Jupiter trojan

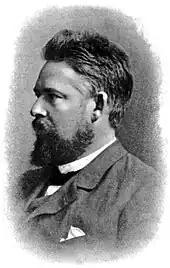
Maximilian Franz Joseph Cornelius Wolf (1890)—the discoverer of the first trojan

In 1772, Italian-born mathematician Joseph-Louis Lagrange, in studying the restricted three-body problem, predicted that a small body sharing an orbit with a planet but lying 60° ahead or behind it will be trapped near these points. The trapped body will librate slowly around the point of equilibrium in a tadpole or horseshoe orbit. These leading and trailing points are called the and Lagrange points. The first asteroids trapped in Lagrange points were observed more than a century after Lagrange's hypothesis. Those associated with Jupiter were the first to be discovered.